Henry Arthur Blake

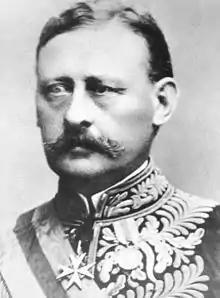

Sir Henry Arthur Blake (8January 184023February 1918) was an Irish-born British colonial administrator who held the governorships of six British colonies over the course of his career.